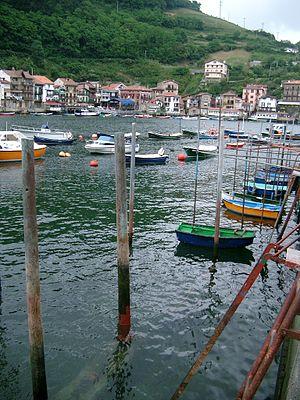
Pasaia est une commune du Guipuscoa dans la communauté autonome du Pays basque en Espagne. C'est le port industriel de Saint-Sébastien, la ville voisine, et de la province. Pasaia bénéficie de la rade la plus sûre de la côte basque espagnole, voire de la côte Cantabrique dans son ensemble : cette baie communique avec la mer par un étroit goulet la protégeant de cette dernière. La rade, à l'intérieur des terres, s'étend en un large bassin propice aux installations portuaires.